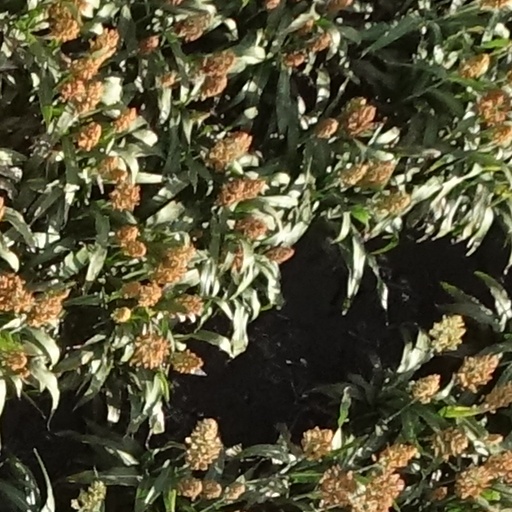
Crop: sorghum